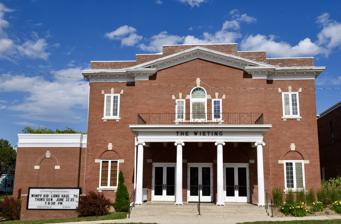
Building: Wieting Theater
Country: United States of America
Year built: 1912
United States historic place Wieting Theater U.S. National Register of Historic Places Show map of Iowa Show map of the United States Location 101 S. Church St. Toledo, Iowa Coordinates 41°59′44″N 92°34′35″W / 41.99556°N 92.57639°W / 41.99556; -92.57639 Area less than one acre Built 1912 Architectural style Colonial Revival NRHP reference No. 79000944 Added to NRHP April 26, 1979 The Wieting Theater is located in Toledo, Iowa , United States.  Ella W. Wieting had three opera houses built as memorials to her husband, C.W. Wieting. The Wietings came to Toledo in 1867 from Worcester, New York .  He was trained as a dentist, and was involved in other business ventures.  They moved to Syracuse, New York around 1900, and he died there in 1906. She had the opera houses built in the three communities where they lived.  The theater in Toledo housed productions from travelling road shows, local school productions, political meetings, movies, and lyceum courses. The theater closed in 1958, and reopened two years later by the Wieting Theatre Guild.  It was listed on the National Register of Historic Places in 1979. Completed in 1912, the two-story brick structure measures 50 by 100 feet (15 by 30 m). The Colonial Revival style facade features a brick parapet , columned porch, and a Palladian window .  The interior contains an auditorium, balcony, stage, dressing rooms, and an orchestra pit. References